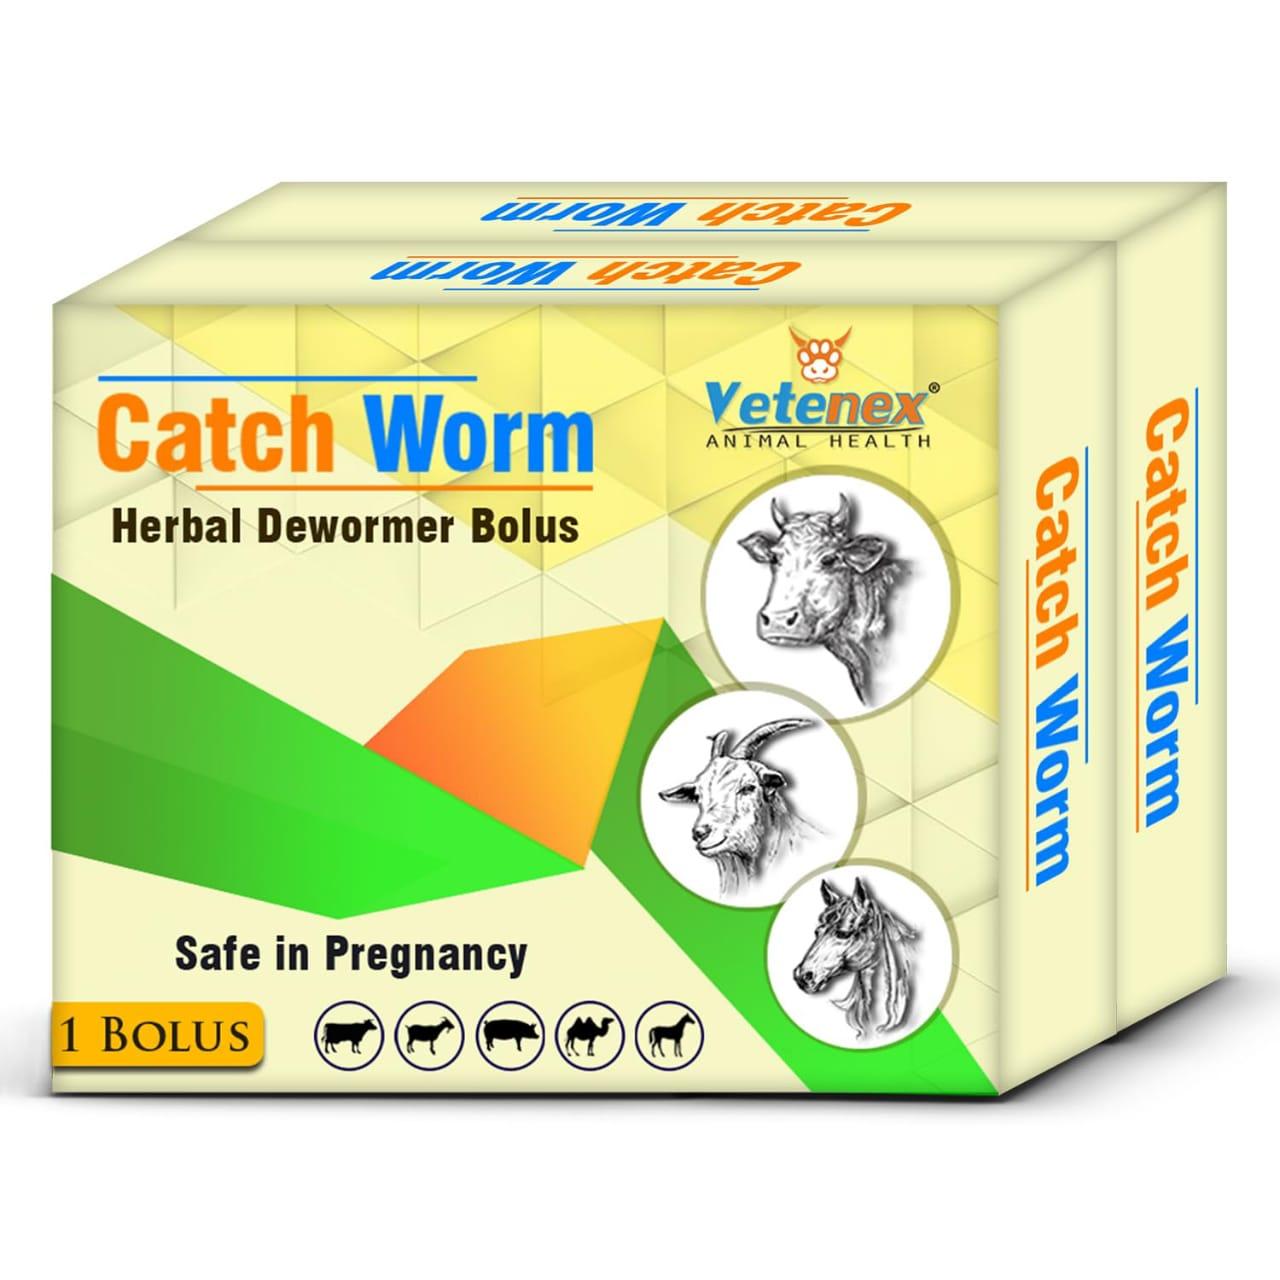
Vifungashio baina ya boksi lenye rangi mchanganyiko na maandishi kachwa na picha ya wanyama mbalimbali ni mfano wa dawa za mifugo zinazopatikana kwenye maduka ya ndege za kilimo na dawa za mifugo dawa hizi hutumika wakinga na shuga wa magonjwa kwa wanyama na uonyeshe umuhimu wa kuwahudumia mifugo kwa njia bora ili kuhakikisha afya maswala yao